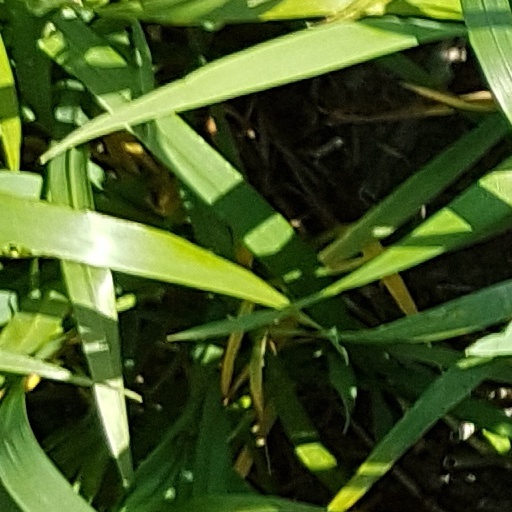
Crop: wheat